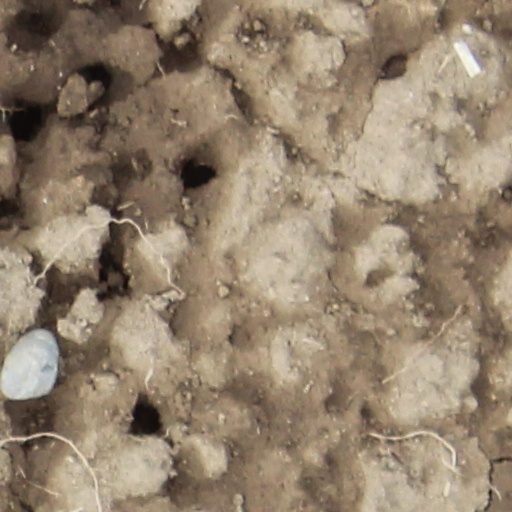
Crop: wheat